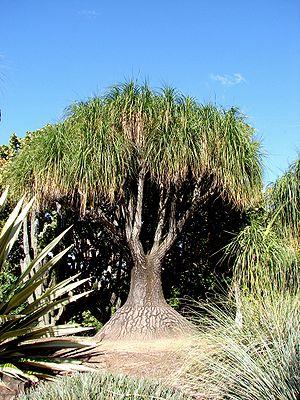
Beaucarnea recurvata, le Beaucarnéa, Arbre bouteille ou Pied d'éléphant est une espèce de la famille des Ruscaceae. Elle est souvent cultivée comme plante d'appartement dans les régions tempérées. Mais en pot sa croissance est lente. On l'appelle parfois arbre bouteille à cause de la base de son tronc renflée.